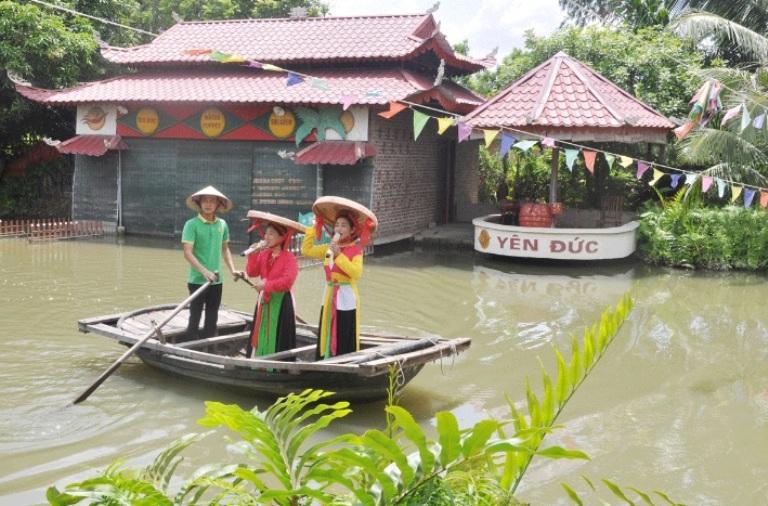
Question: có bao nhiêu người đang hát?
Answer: có hai người đang hát